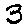
Label: 3